Nettie Depp

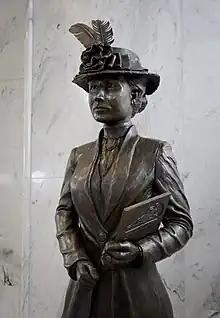

Nettie Bayless Courts Depp (November 21, 1874 – August 3, 1932) was an education reformer and the first woman elected to public office in Barren County, Kentucky when she was elected Superintendent of Barren County Schools in 1913. She served from January 1, 1914, through December 31, 1917.